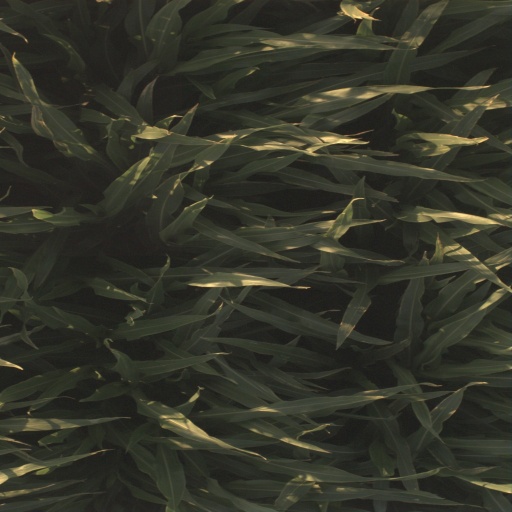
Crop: sorghum